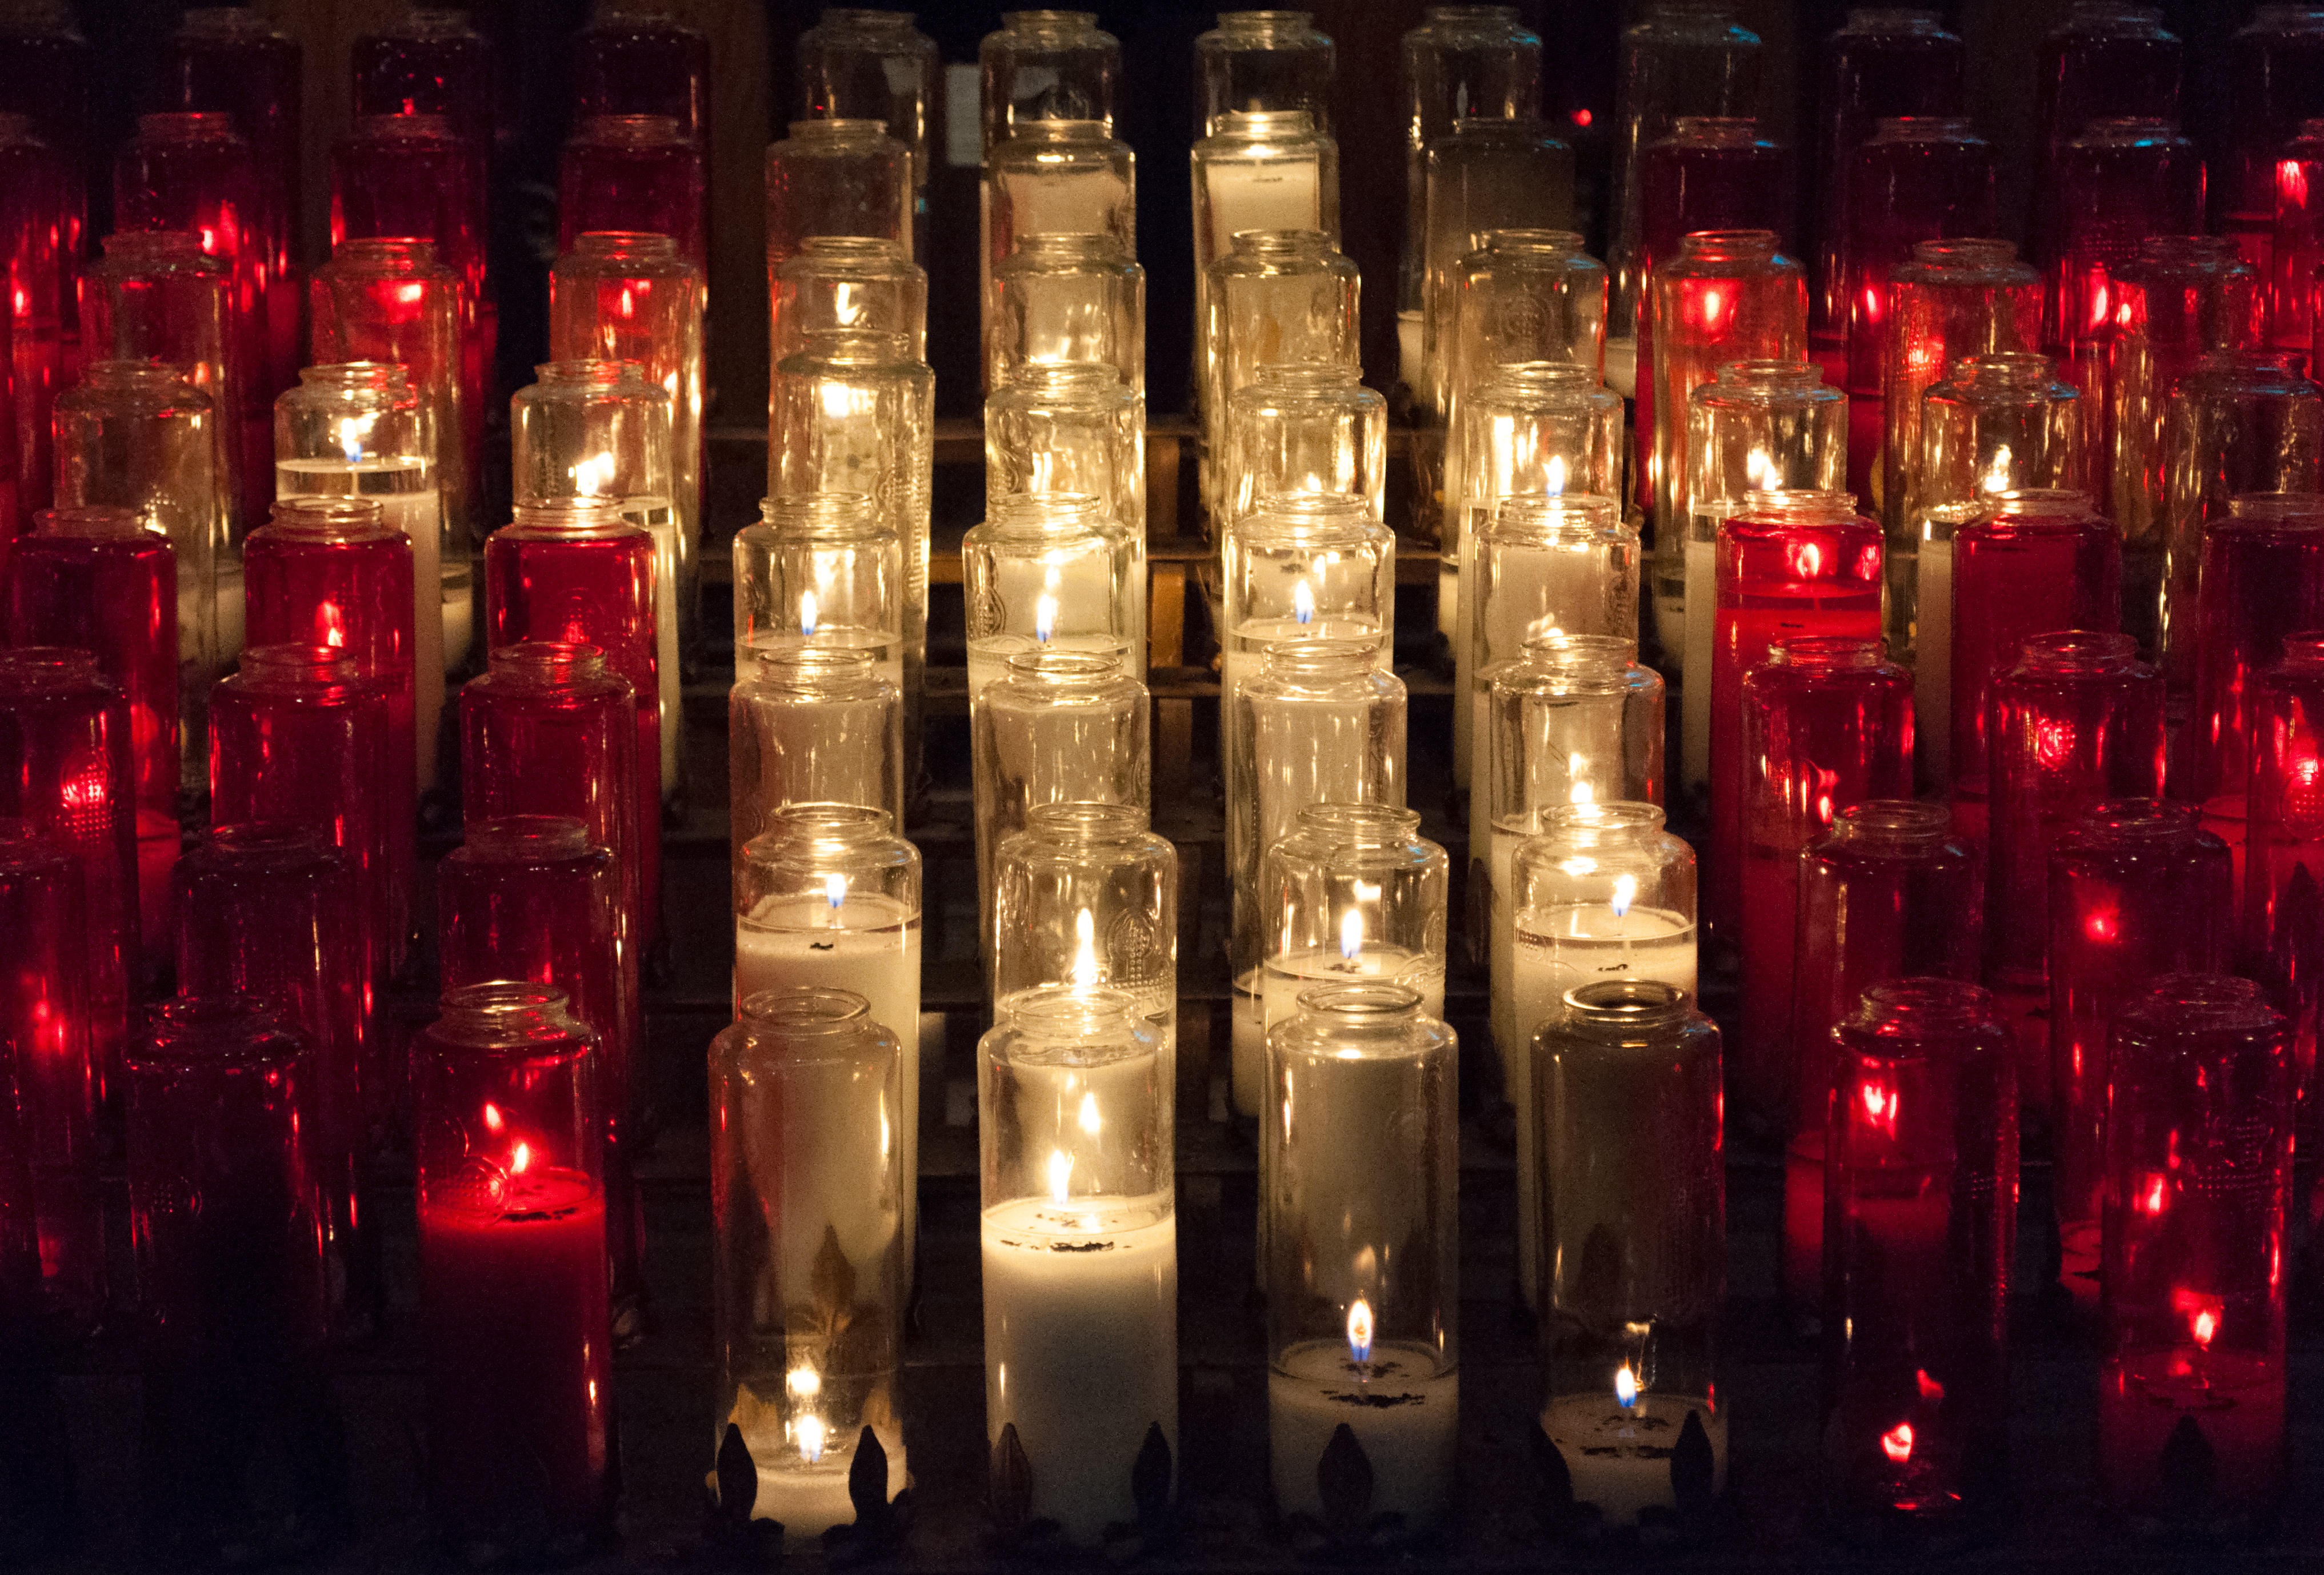
night, bar, red, drink, lighting, alcohol, liqueur, distilled beverage